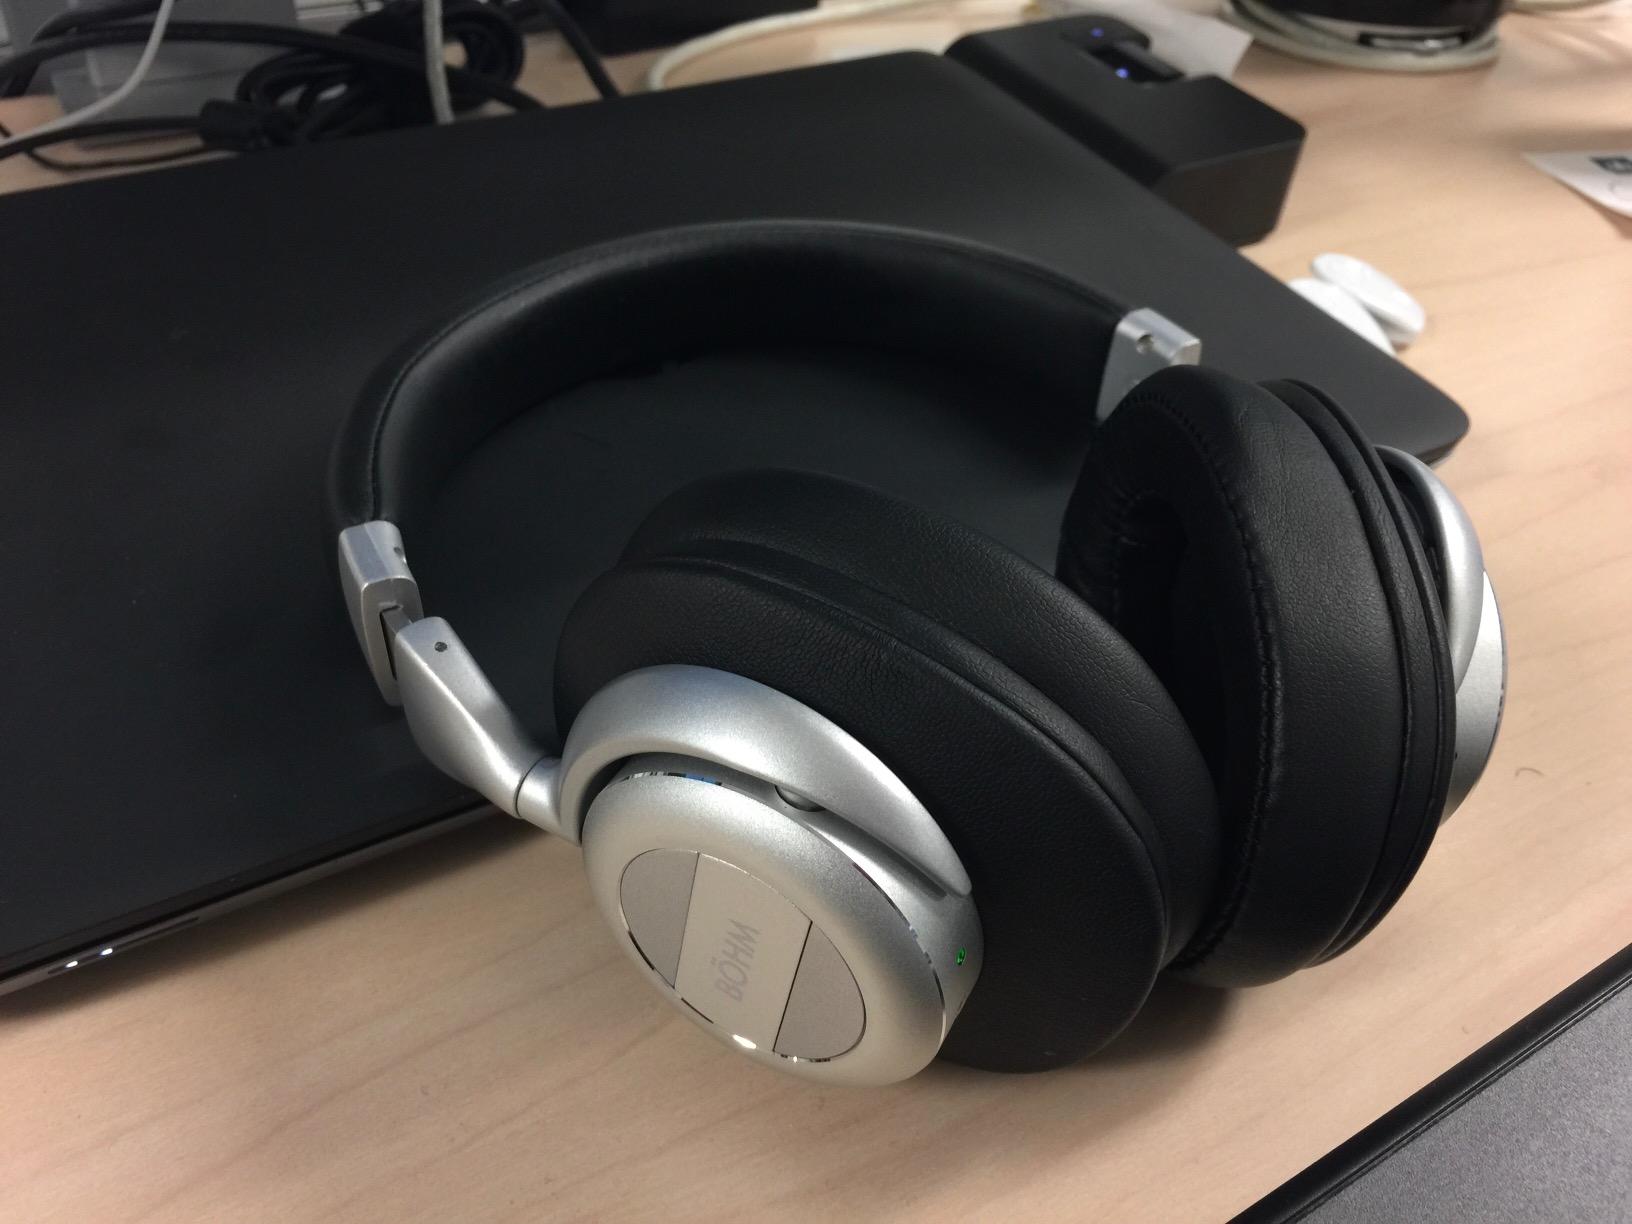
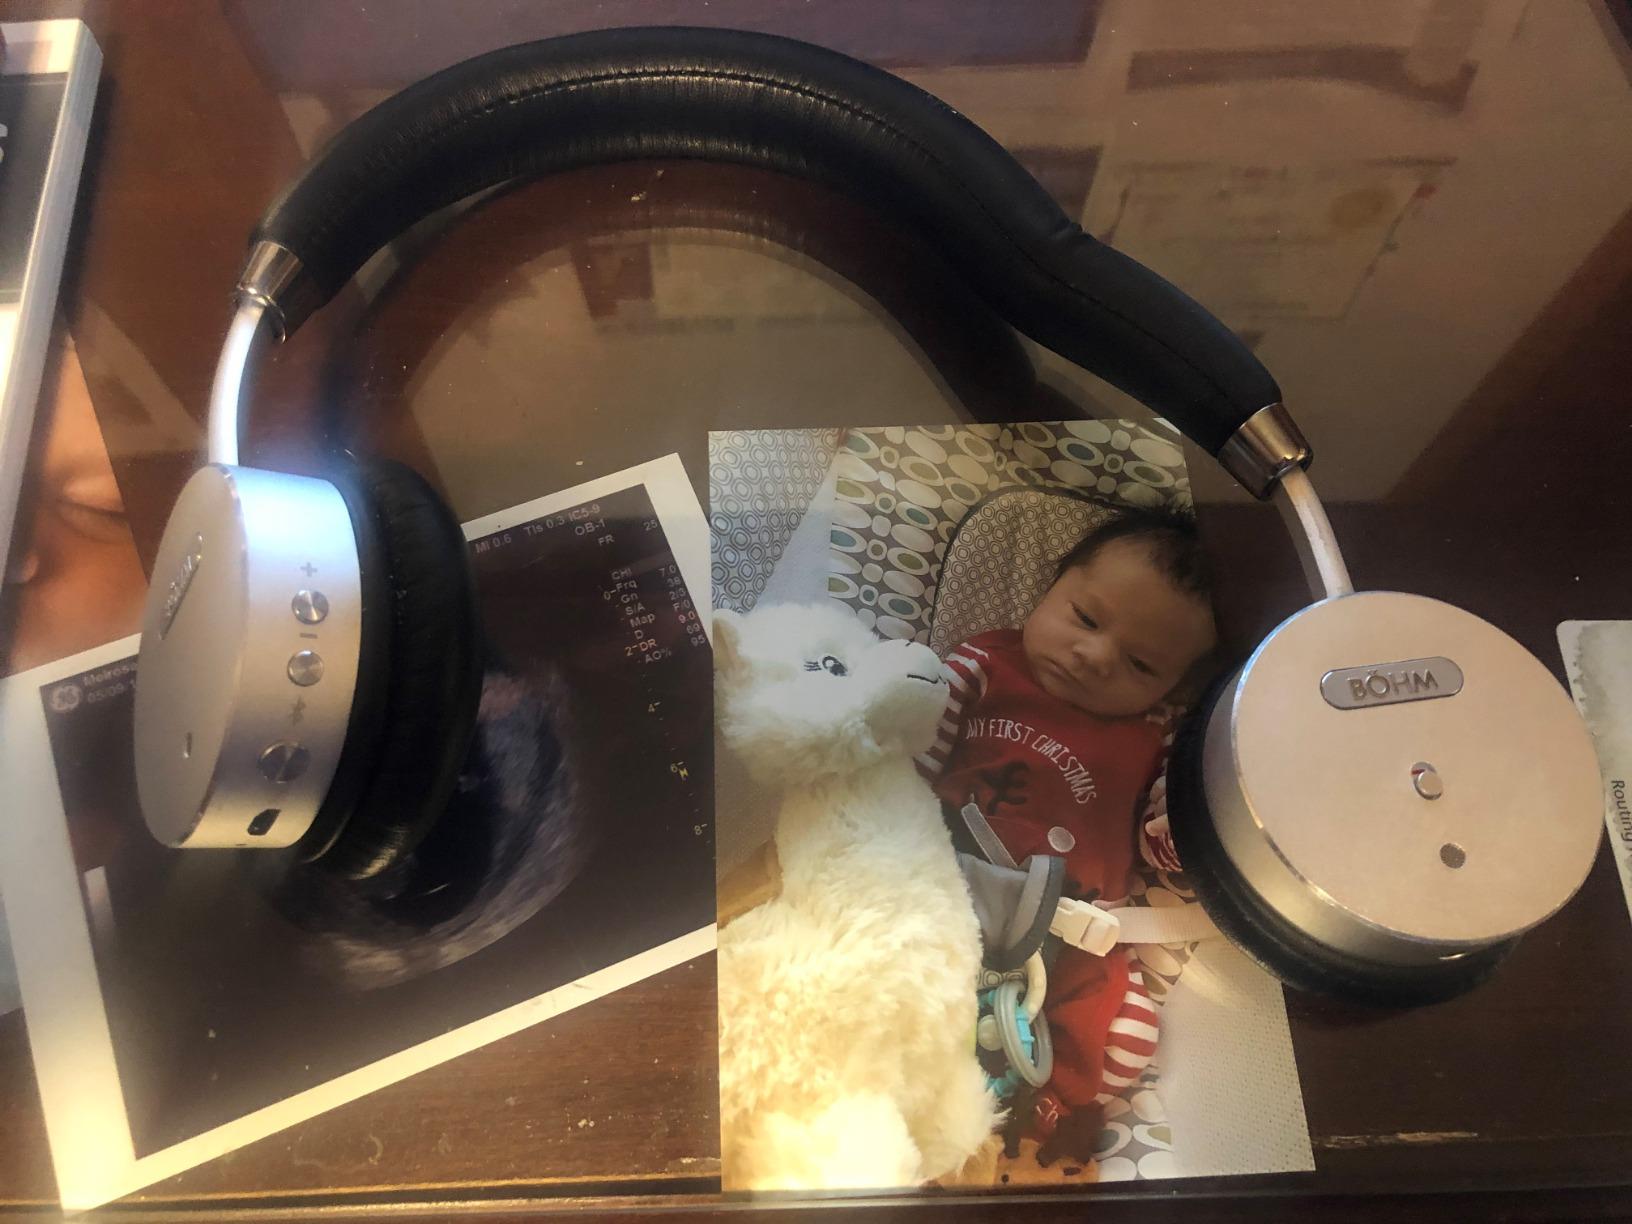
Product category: headphones
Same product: no